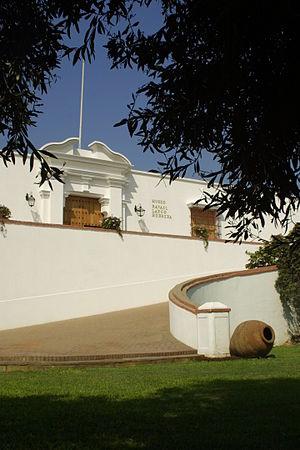
L'expression civilisation précolombienne s'applique aux peuples autochtones de l'Amérique dont l'unité culturelle s'est déterminée avant la découverte européenne de ce continent par Christophe Colomb. L'histoire de ces civilisations couvre les millénaires écoulés depuis les premières traces de peuplement au Paléolithique supérieur jusqu’à la colonisation européenne des Amériques à l’époque moderne